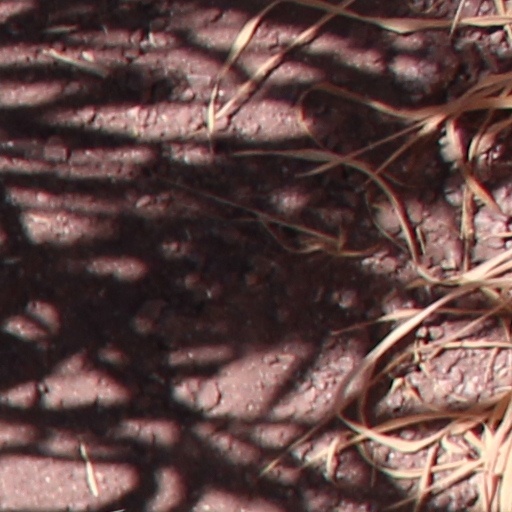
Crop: wheat